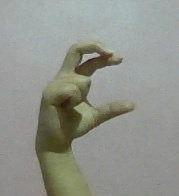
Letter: thal